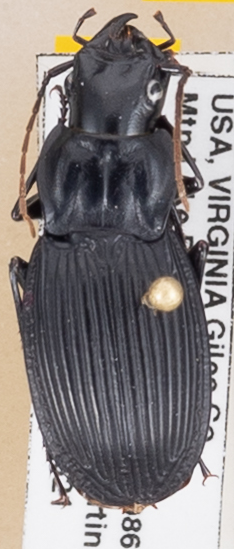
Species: Dicaelus teter
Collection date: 2019-05-21
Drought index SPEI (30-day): -0.62
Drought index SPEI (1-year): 2.09
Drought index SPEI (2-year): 2.09